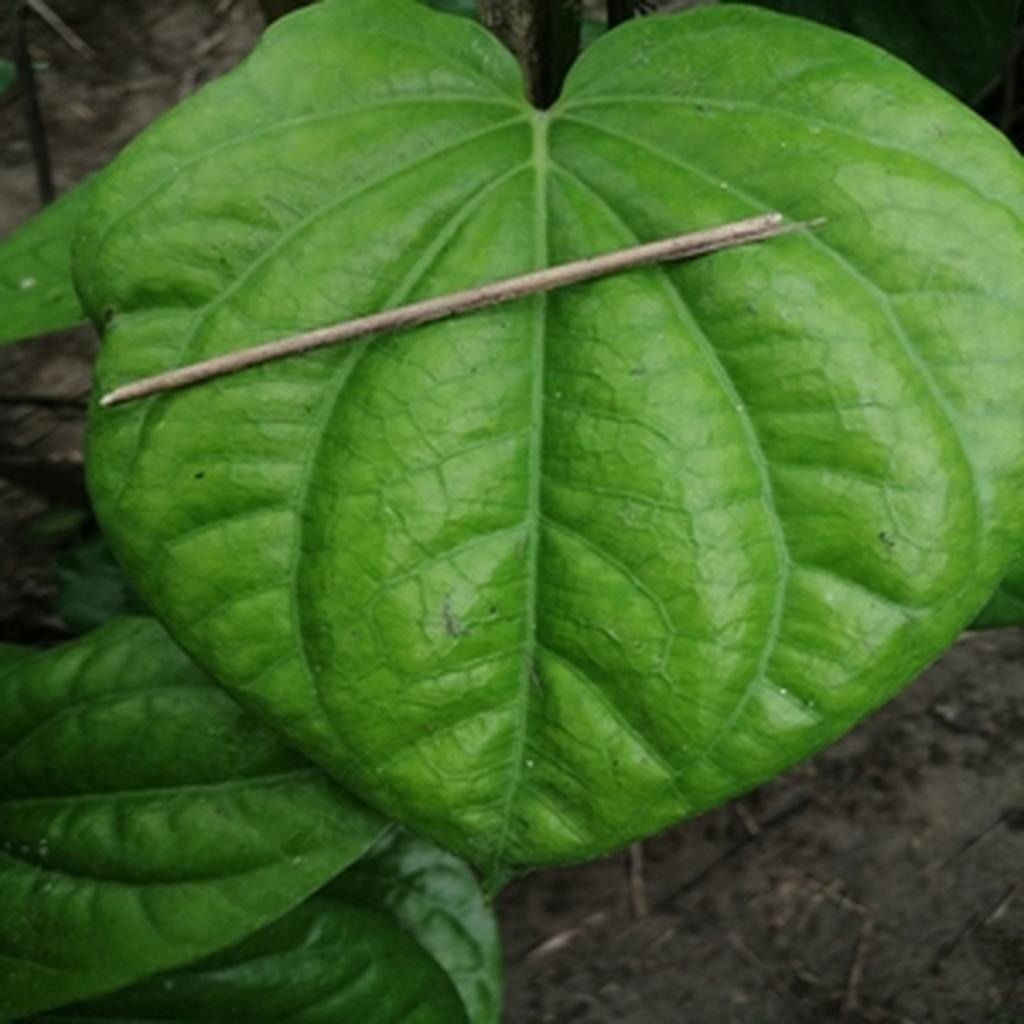
Label: Healthy_Leaf